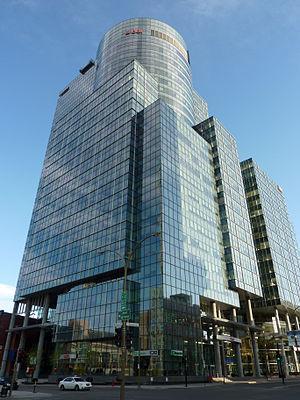
La Cité du commerce électronique est un complexe de deux tours de bureaux situé au centre-ville de Montréal, Québec. Elle tire son nom du fait que sa construction faisait partie d'un programme de subvention du Gouvernement du Québec visant à favoriser le développement de l'emploi dans ce domaine particulier des technologies de l'information et que les immeubles devaient abriter des entreprises spécialisées dans le commerce électronique.
CGI inc. mieux connue sous le nom de CGI, est une entreprise canadienne d’envergure mondiale de services-conseils en technologie de l’information, d’intégration de systèmes, d’impartition et de solutions, dont le siège social est établi à Montréal, Québec, Canada. Elle a été fondée en 1976 par Serge Godin et André Imbeau. L’entreprise, dotée d’un seul client, a pris de l’expansion et les cofondateurs sont déménagés à Montréal. À la fin de leur première année, ils avaient généré des revenus de 138 000 $. CGI se classe aujourd’hui parmi les cinq plus grands groupes mondiaux dans son secteur. En 2019, CGI et ses filiales emploient plus de 77 000 professionnels et réalise un chiffre d'affaires de 11,5 milliards de dollars canadiens.